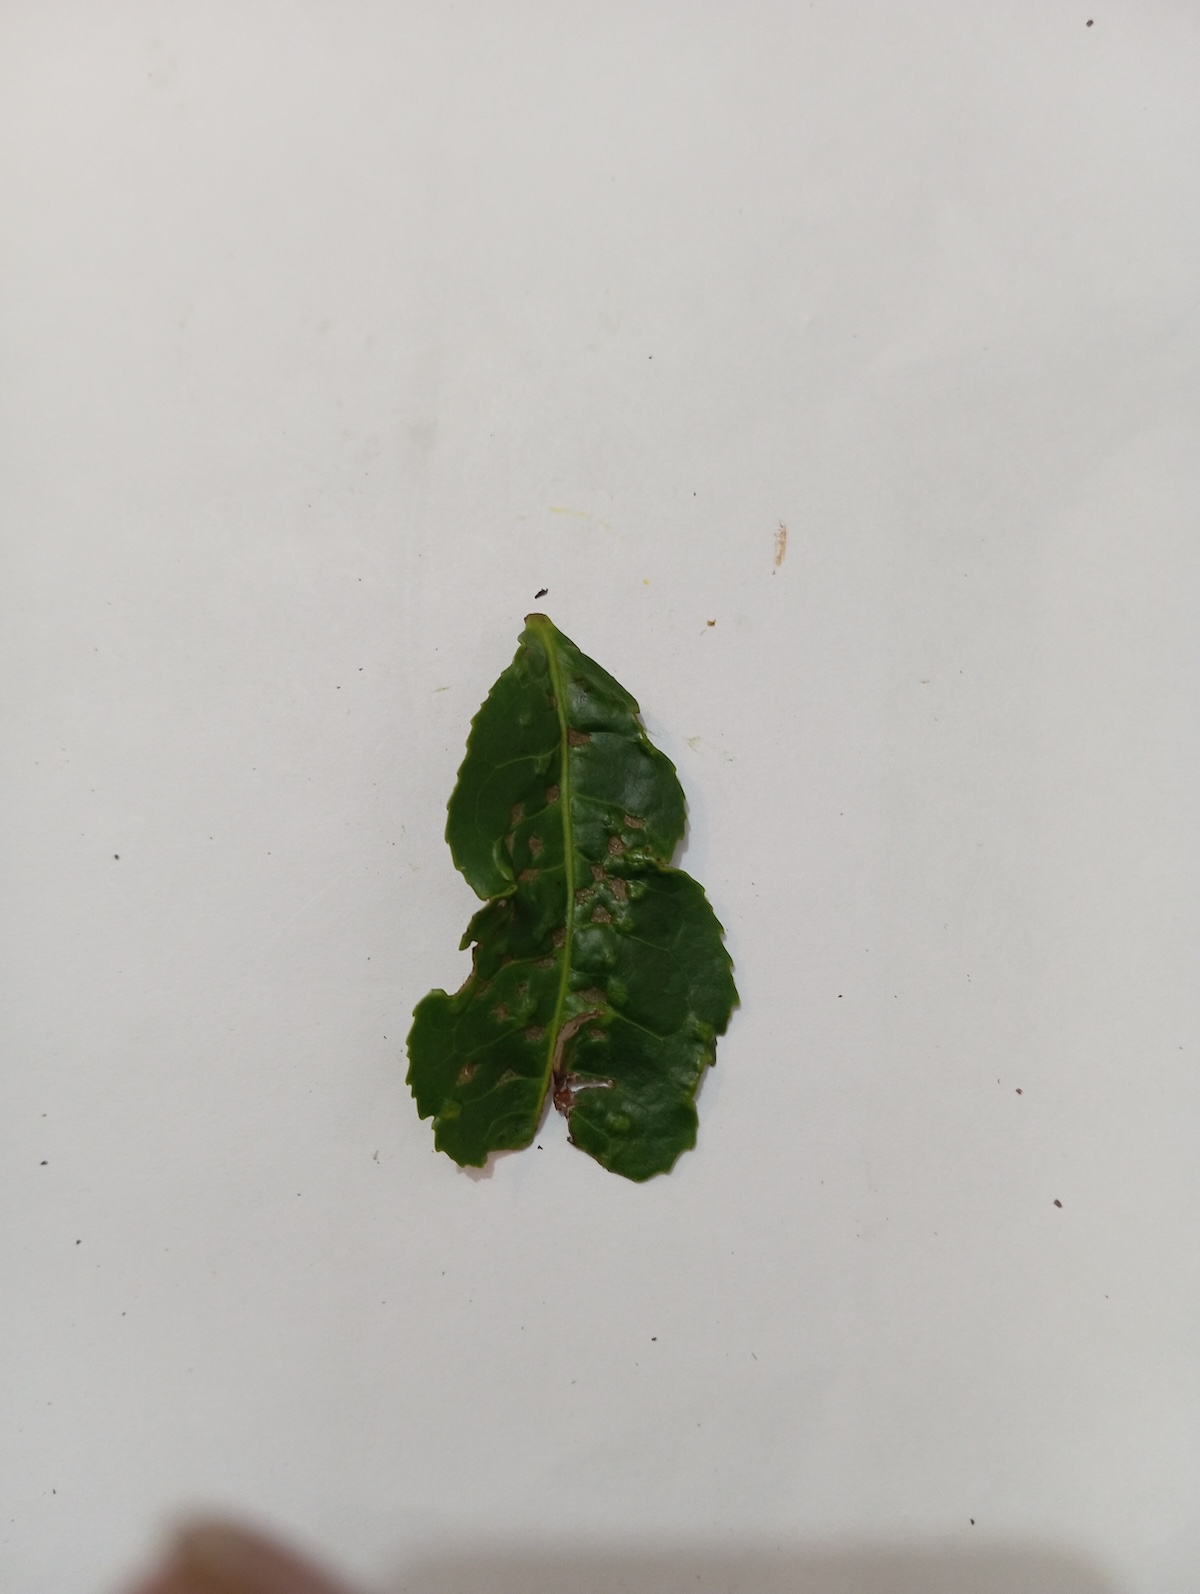
Label: Green mirid bug